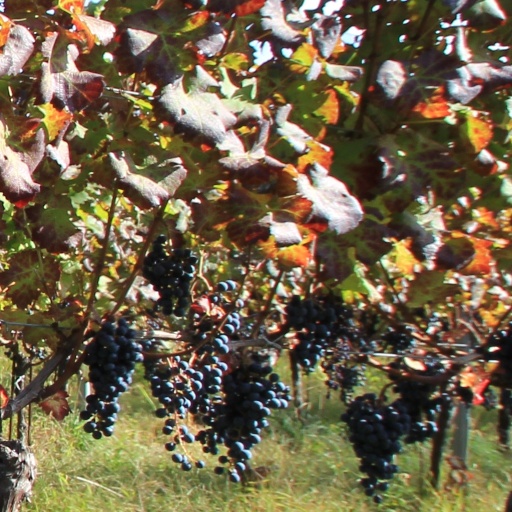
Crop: grape